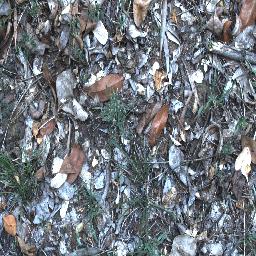
Label: negative